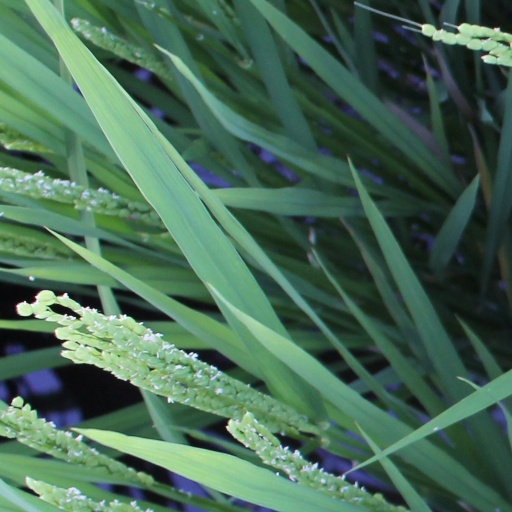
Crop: rice